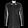
Label: Shirt